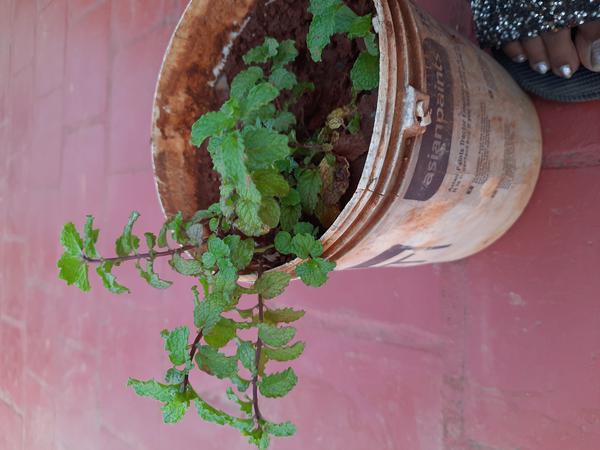
Plant: Mint